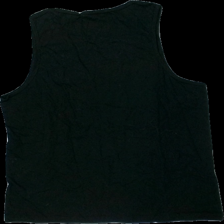
View: back
Type: Tank top
Category: Unisex
Brand: Missing
Colors: Black
Material: 100% cotton
Cut: Regular, C-collar
Season: All
Price range: <50
Recommended usage: Reuse
Description: Basic black tank top